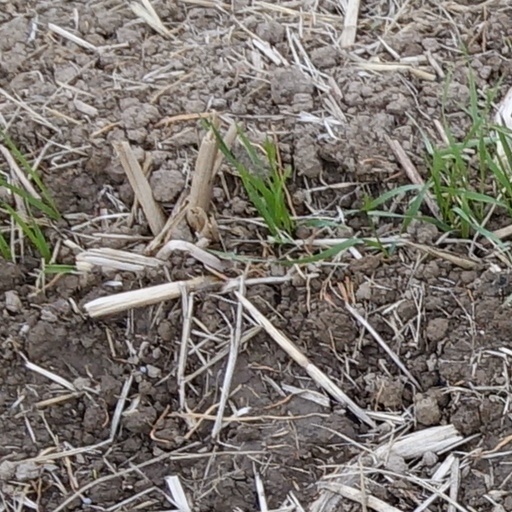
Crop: wheat